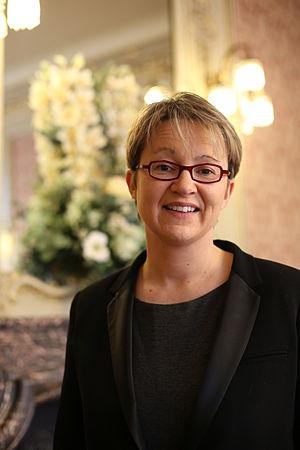
Nathalie Appéré, alors députée de la 2e circonscription d'Ille-et-Vilaine, et candidate PS à la mairie de Rennes
Les élections municipales ont lieu les 23 et 30 mars 2014 à Rennes.
Les élections municipales françaises de 2020 à Rennes visent à procéder au renouvellement du conseil municipal et du conseil communautaire. Comme dans toutes les communes de 1 000 habitants et plus, les élections à Rennes sont municipales et intercommunales. Chaque bulletin de vote comporte deux listes : une liste de candidats aux seules élections municipales et une liste de ceux également candidats au conseil métropolitain. Le premier tour a lieu le 15 mars 2020. Le second tour, initialement prévu le 22 mars suivant, est d'abord reporté sine die en raison de la pandémie de Covid-19, puis fixé au 28 juin 2020.
Rennes /ʁɛn/ est une commune de l'Ouest de la France, chef-lieu du département d’Ille-et-Vilaine et de la région Bretagne. La ville se situe en Haute-Bretagne — partie orientale de la Bretagne — à la confluence de l’Ille et de la Vilaine. Ses habitants sont appelés les Rennais et les Rennaises.